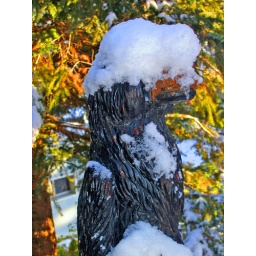
A wooden bear in Green Mountain Falls, Colorado.